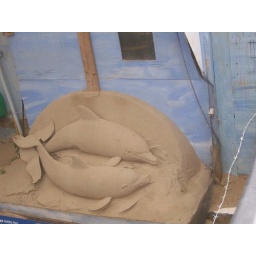
Sand creatures carved out of some of the best sandcastle building sand in the world.